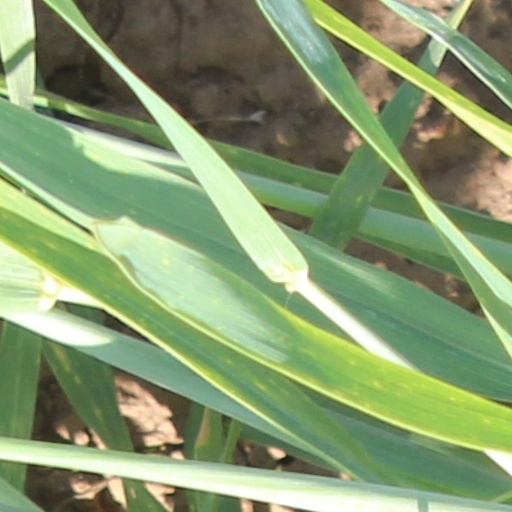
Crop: wheat